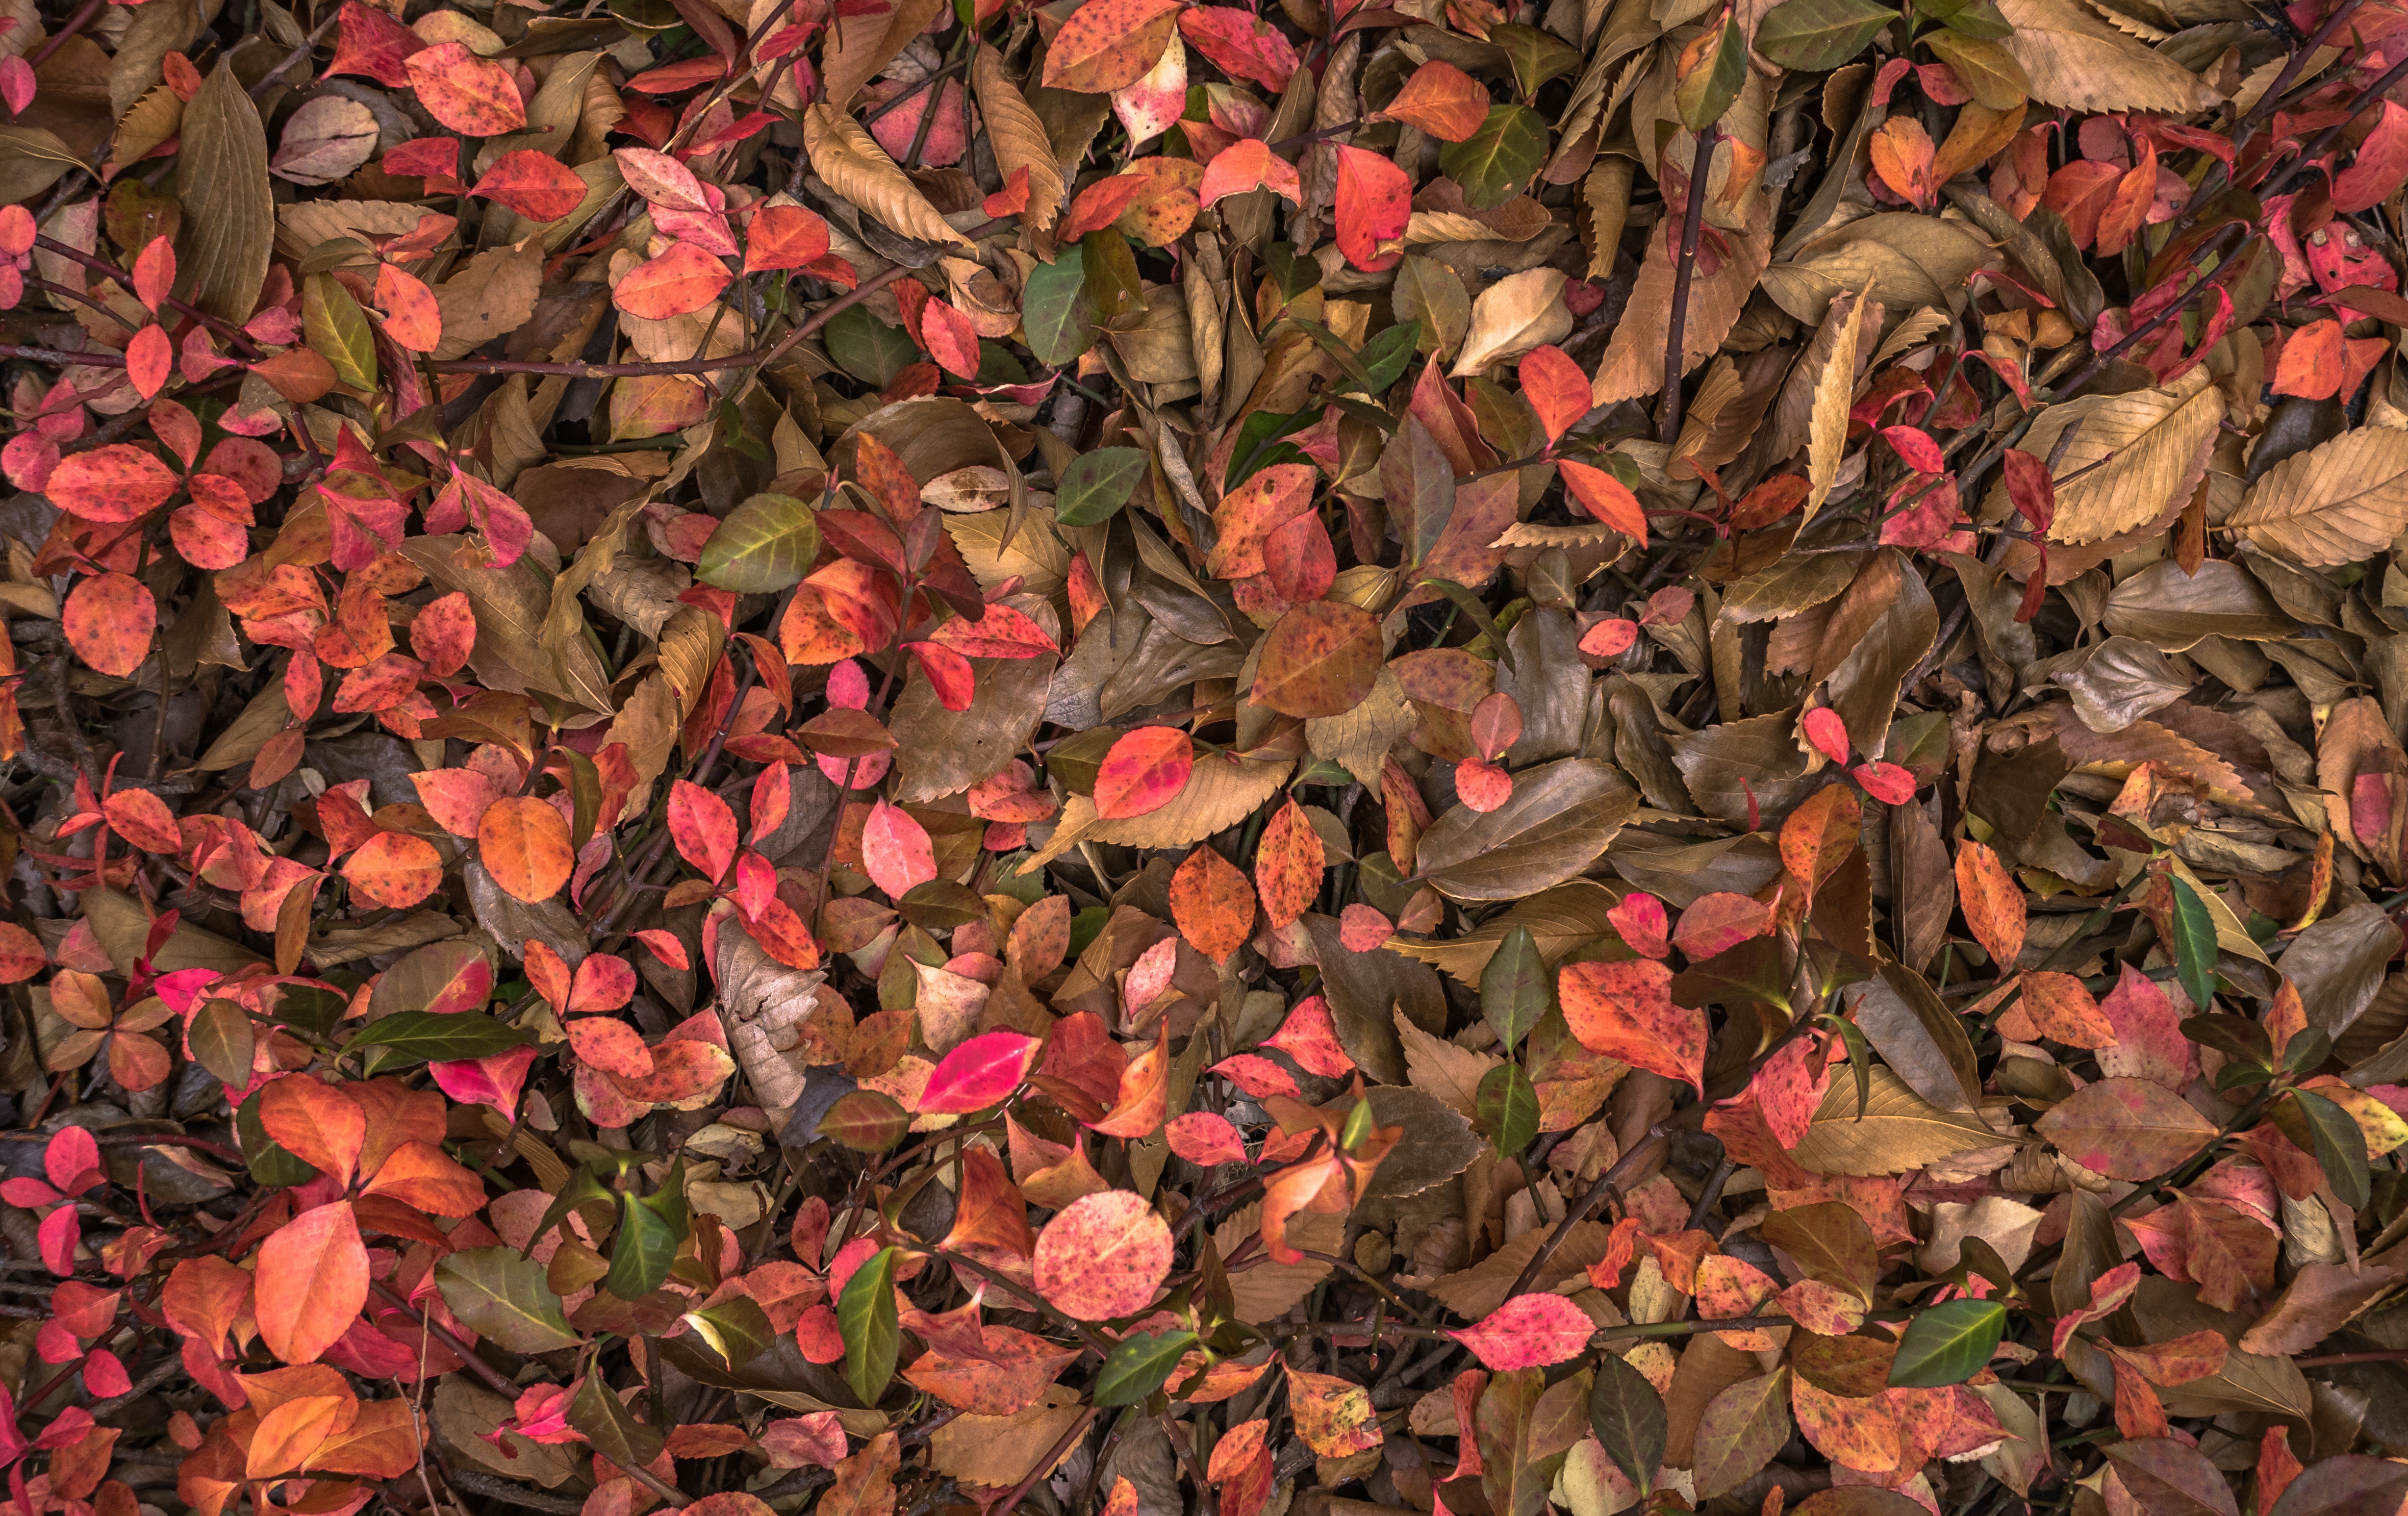
tree, nature, branch, plant, texture, leaf, flower, petal, red, color, autumn, brown, flora, season, plants, leaves, shrub, autumn leaves, the leaves